Trajanic art

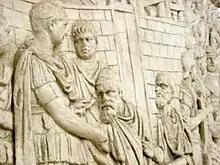
Trajan receives homage from a Dacian chieftain, plaster cast from Trajan's Column

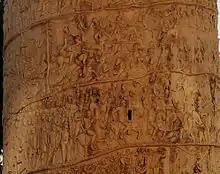
Reliefs on the Trajan's Column

A new type of imperial portrait was created on the tenth anniversary of Trajan's rule, the so-called "portrait of the decennial". Seemingly devoid of emotion, this is a typical example of the realism of Roman private portraits: a simple and objective image with firm and calm features, however highlighting the authority and dignity of the subject. A merging is seen between two previously separate types of portraiture; the official, honorary, portrait, and the private, often funerary, portrait.